Ballygunge Circular Road

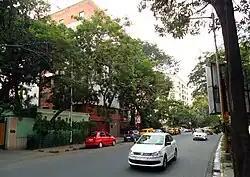
A stretch of B C Road

Ballygunge Circular Road which was renamed as Promotesh Barua Sarani , after the legendary actor and doyen of Bengali Cinema, is one of the most important roads which runs through the upscale part of Ballygunge in South Kolkata. It starts near the Ballygunge Science College right off Gariahat Road, passing through landmarks like Tripura House, St Lawrence High School etc. before meeting Gurusaday Dutta Road about a mile up the road. It then finally meets AJC Bose Road a bit further up. A large military camp (known as Ballygunge Maidan Camp) is located on the North-Western stretch of the road, starting right after the David Hare Training College and ending at the intersection of Chakraberia Road.